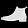
Label: Ankle boot